Morgan Hill Farm

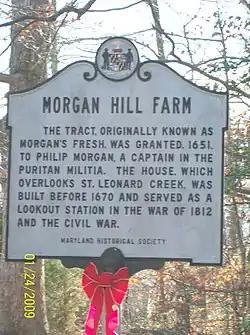
Morgan Hill Farm - Sign, December 2008

Morgan Hill Farm, also known as Morgan's Fresh or Hill Farm, is a historic home located at Lusby, Calvert County, Maryland. It is a -story gable-roofed frame house of a T-shaped plan, with single exterior chimneys on each of the three exposed ends. The original building appears to have been built about 1700, with extensively remodeled in the early 19th century. In 1952 a large rear wing was added to the house. Outbuildings include a one-story log servants' quarter, a log smokehouse, and a large tobacco barn.